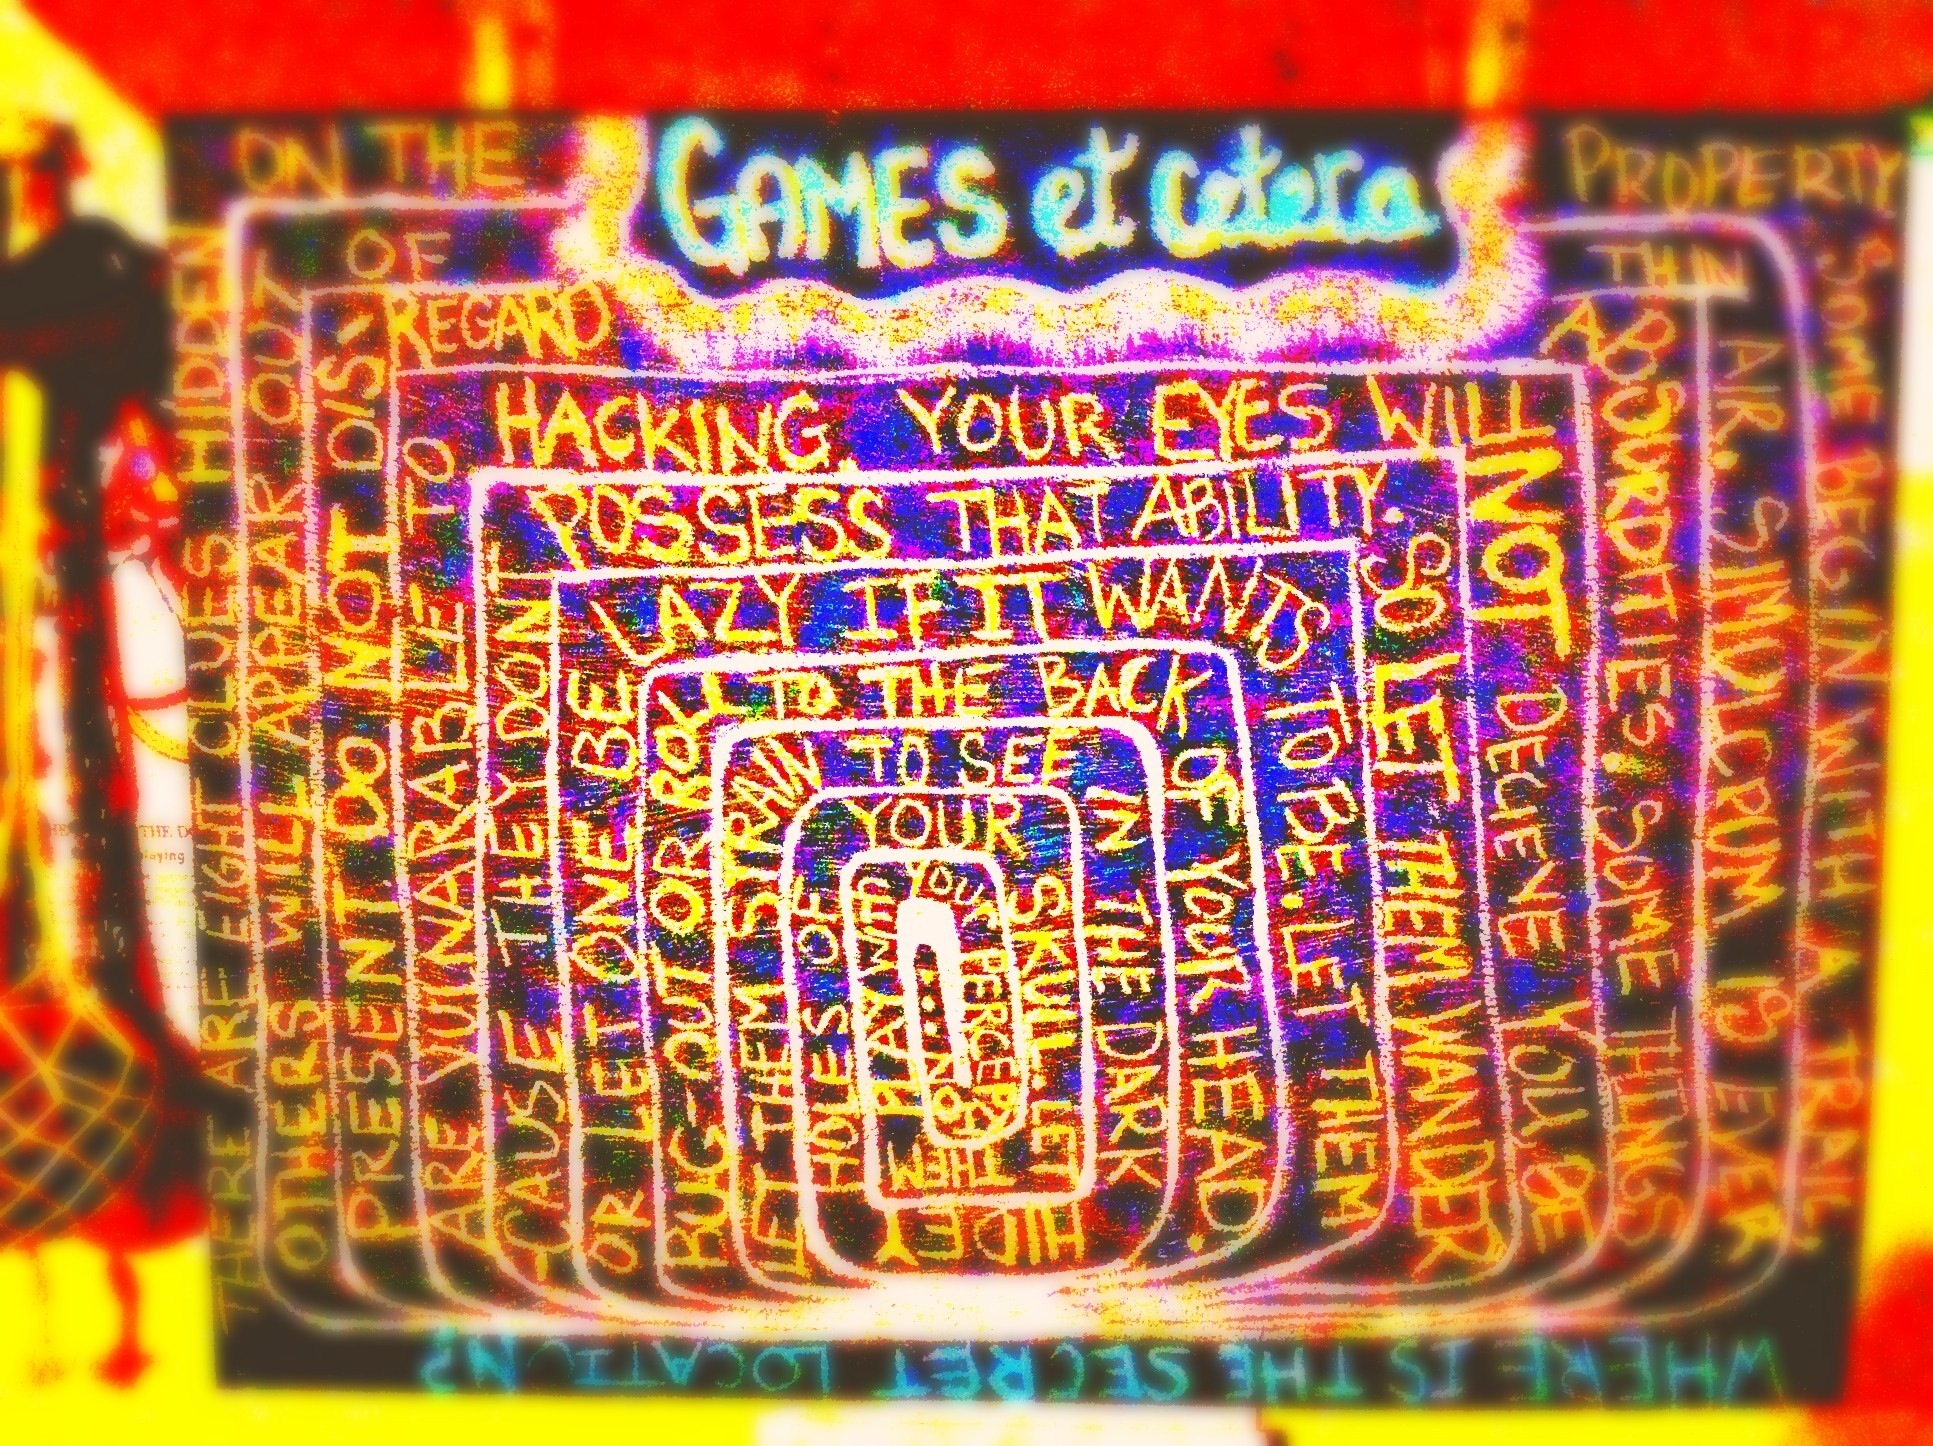
abstract, play, mystery, blackboard, signage, chalkboard, neon sign, art, chalk, design, text, message, games, poetry, clue, intermedia, electronic signage